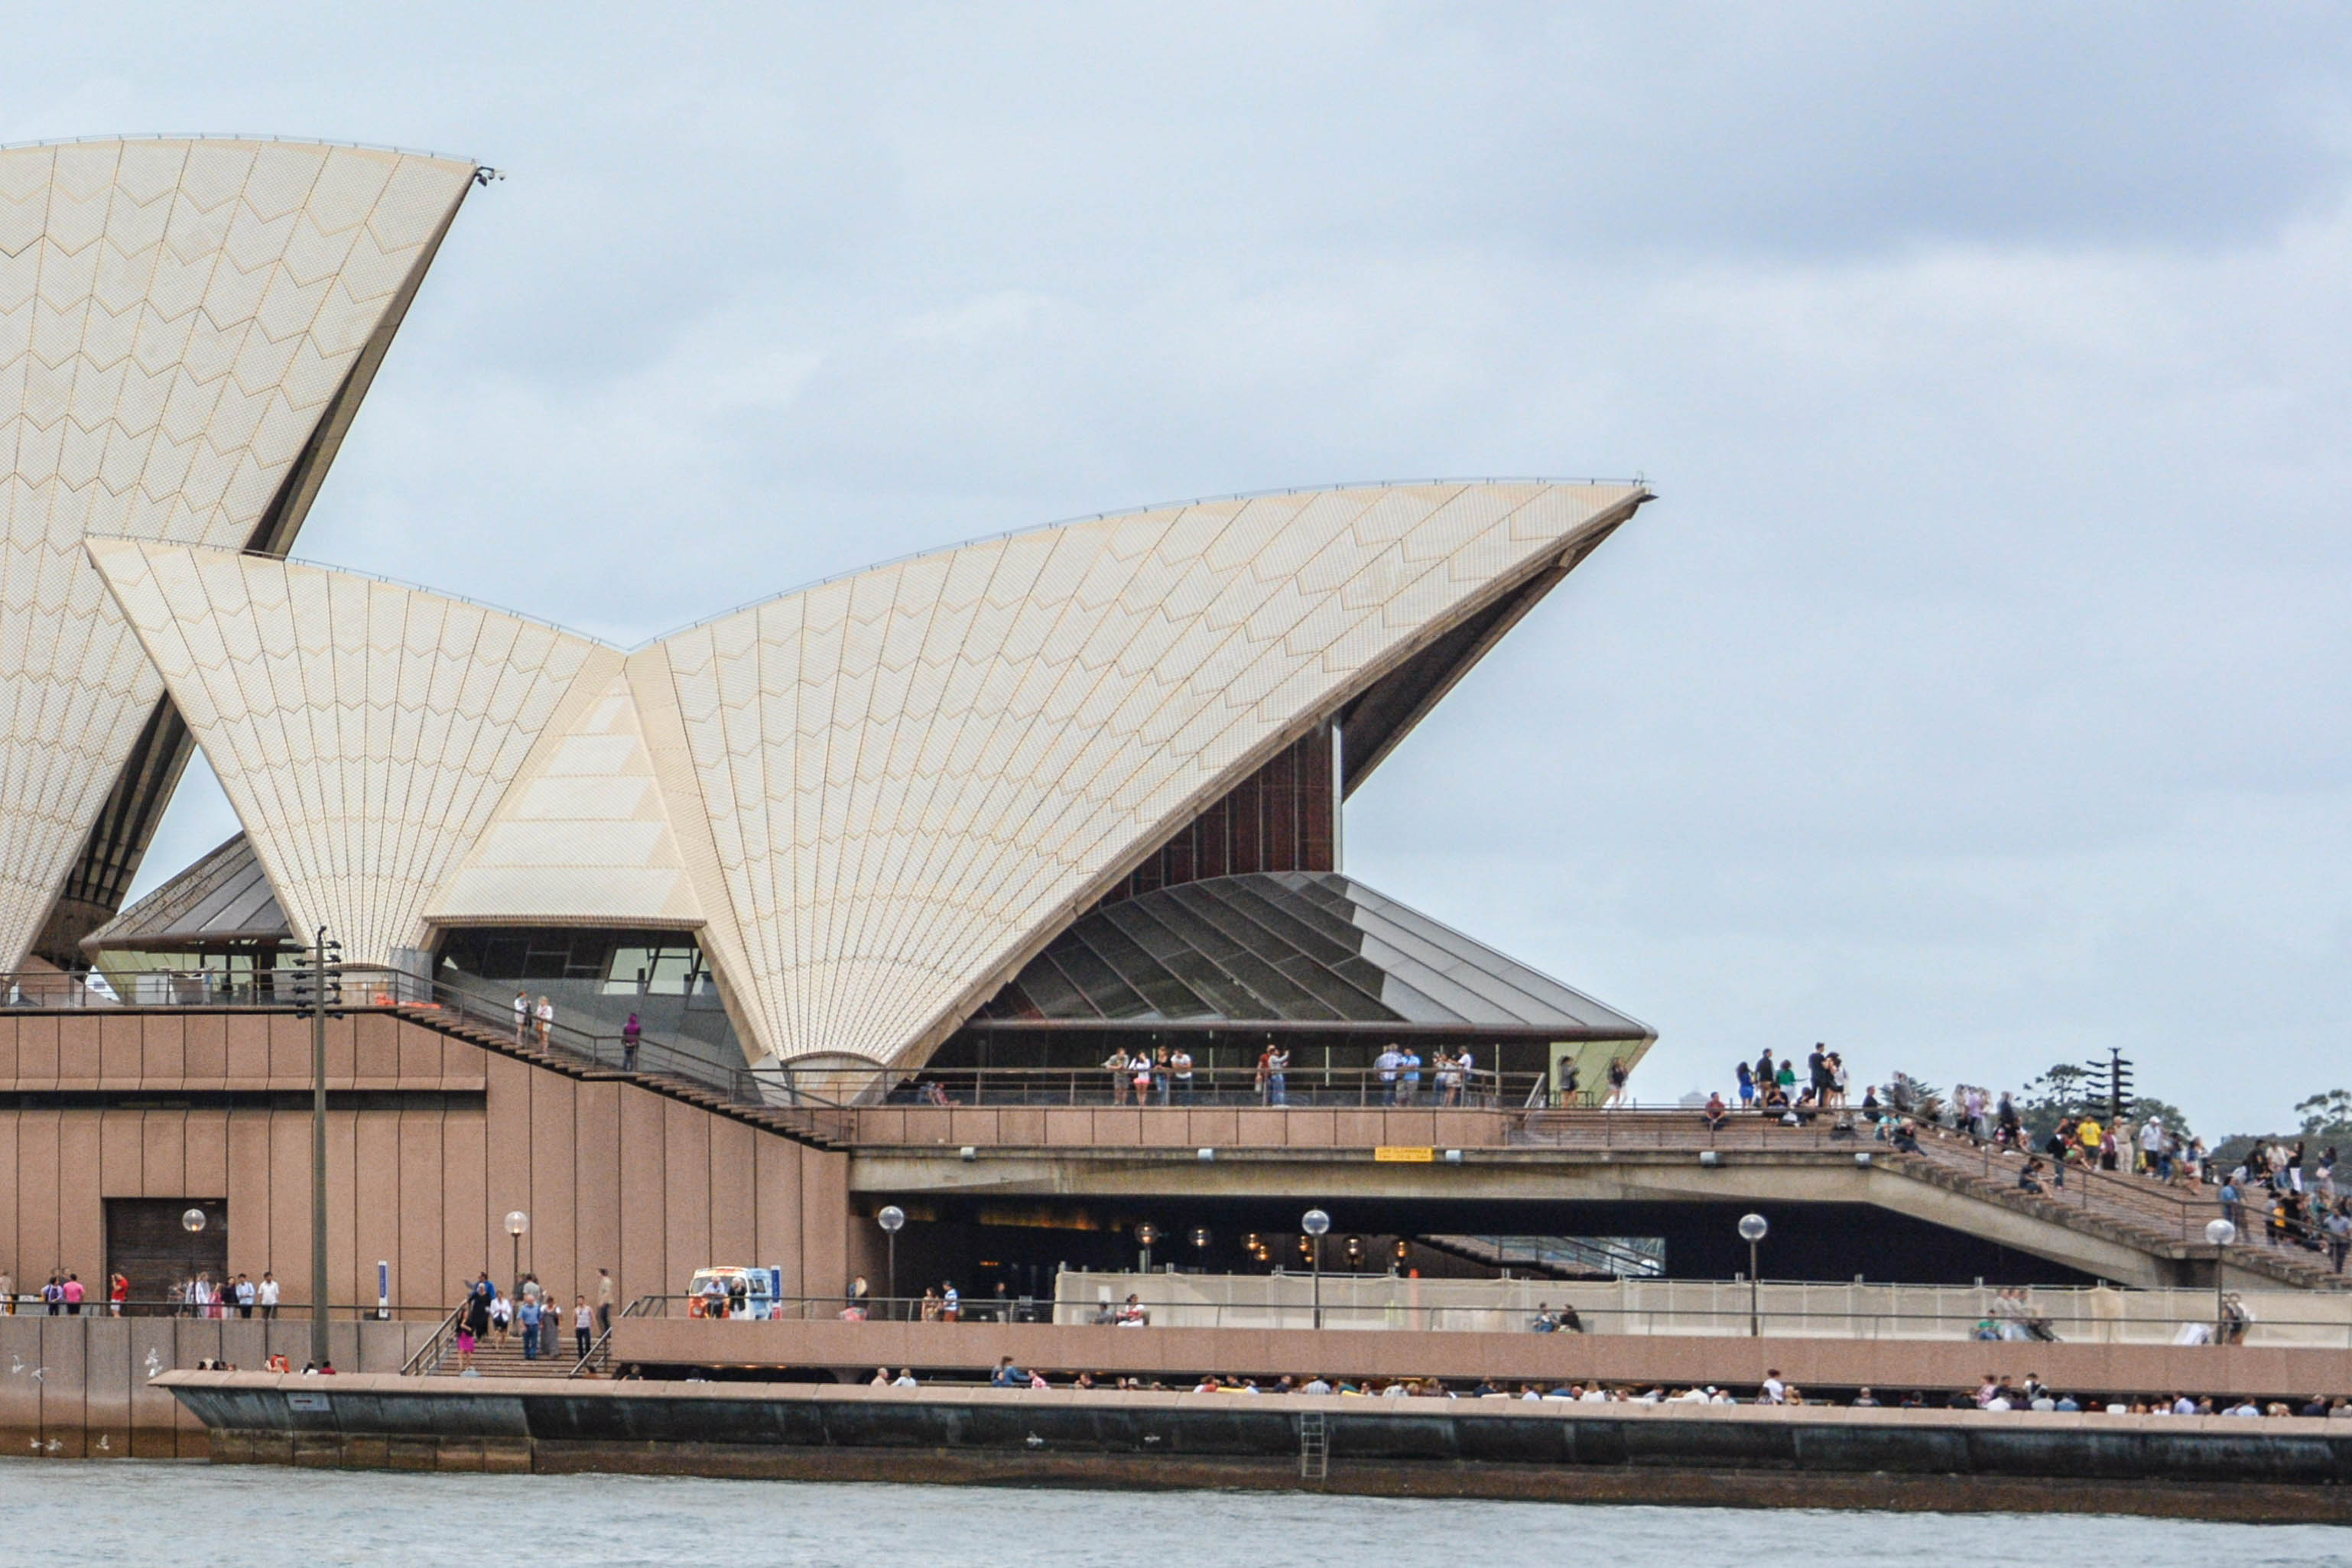
architecture, structure, vehicle, sydney, opera house, landmark, nikon, stadium, australia, sydneyoperahouse, sydneyharbour, operahouse, sport venue